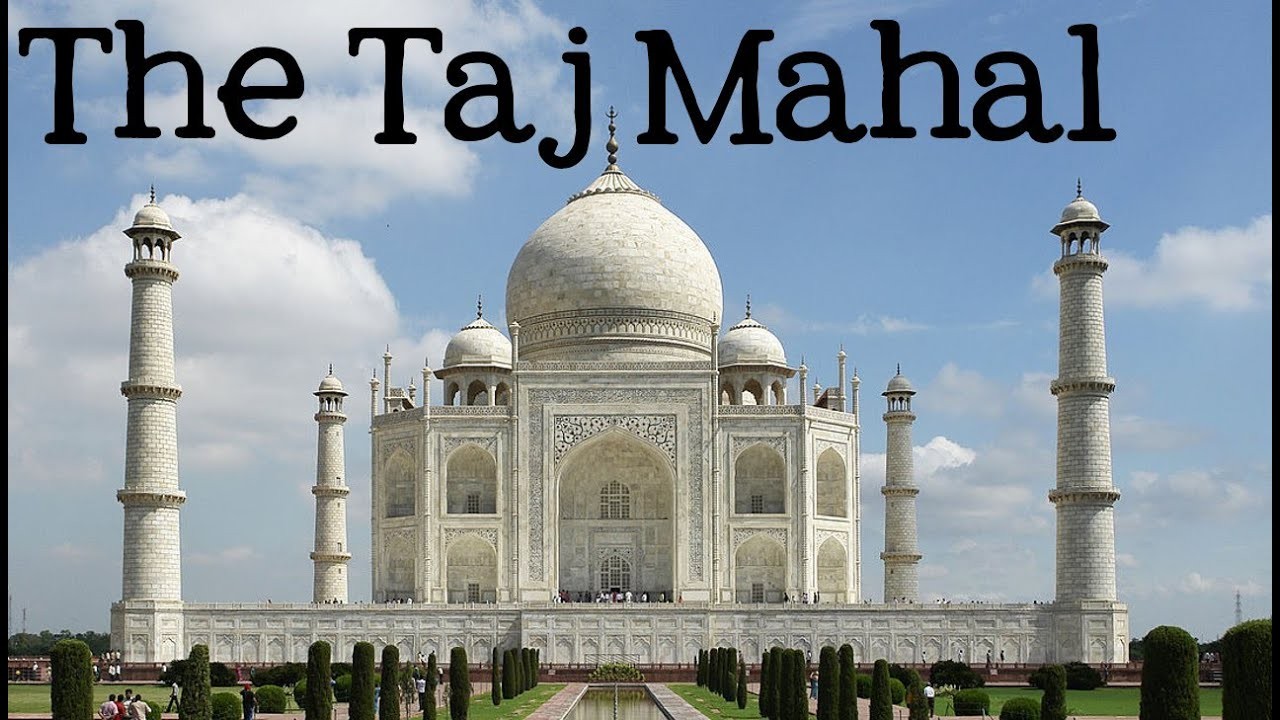
Landmark: Taj Mahal